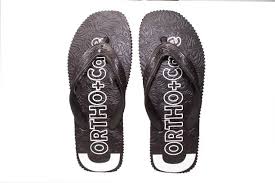
Label: Clog